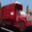
Label: truck